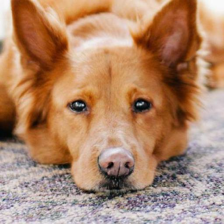
Label: animals